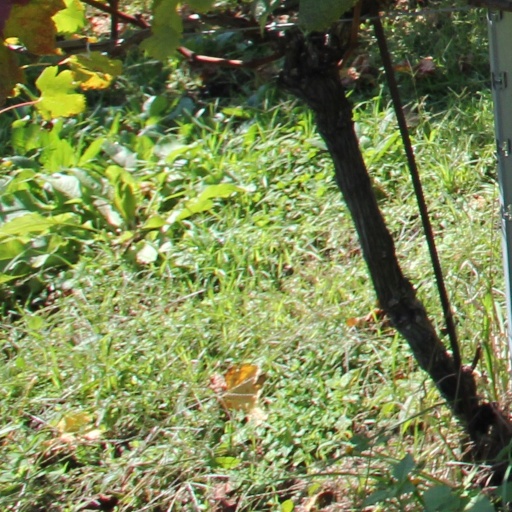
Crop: grape